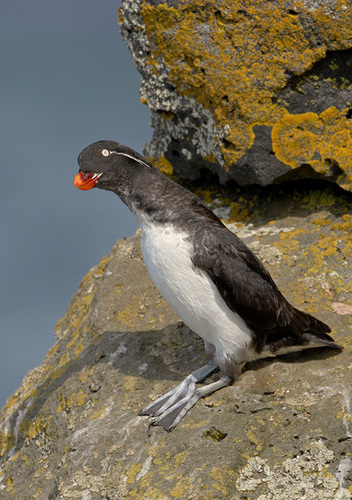
a long bodied bird with gray legs, black & white body and a stubby orange beak.
this little bird has a white belly and breast, with a black crown and neck and a large blunt orange bill.
this bird is black with white on its stomach and a short beak.
this bird has webbed feet, sits on it's elbows, has a grey belly and black back, and has a short bill that is a reddish orange.
this is a black bird with a white belly, large grey feet and a white eye.
medium sized bird with black body head and wings with a white breast and orange bill.
this bird has wings that are black and has a white bellythe bird has a large body that is black and white and has grey webbed feet.
this bird is black with white and has a very short beak.
this bird is white and black in color, and has a vivid bright orange beak.
Species: Parakeet Auklet